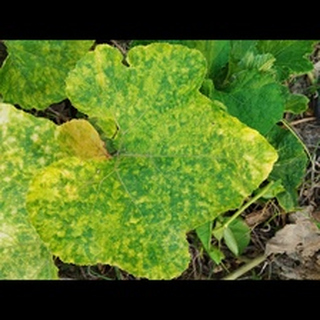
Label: pumpkin_mosaic_disease